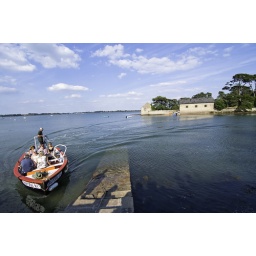
When the road goes down under the water, this boat shuttle carries people from and to the island...